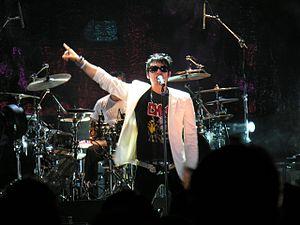
La voz... México est une émission de télévision mexicaine de télé-crochet musicale diffusée sur Azteca Uno.